Bertram Goodhue

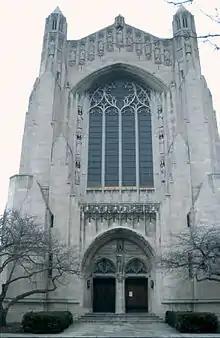
Rockefeller Chapel, University of Chicago

After completing his apprenticeship, Goodhue moved to Boston, Massachusetts, where he was befriended by a group of young, artistic intellectuals involved in the founding of the Society of Arts and Crafts – Boston in 1897. This circle included Charles Eliot Norton of Harvard University and Ernest Fenollosa of the Boston Museum of Fine Arts. It was also through this group that Goodhue met Ralph Adams Cram, who would be his business partner for almost 25 years. Cram and Goodhue were members of several societies, including the "Pewter Mugs" and the "Visionists". In 1892–1893 they published a quarterly art magazine called "The Knight Errant". The multitalented Goodhue was also a student of book design and type design. In 1896, he created the Cheltenham typeface for use by a New York printer, Cheltenham Press. This typeface came to be used as the headline type for "The New York Times".